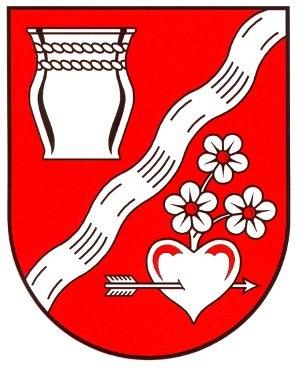
Warza est une commune allemande de l'arrondissement de Gotha en Thuringe, faisant partie de la communauté d'administration Mittleres Nessetal.